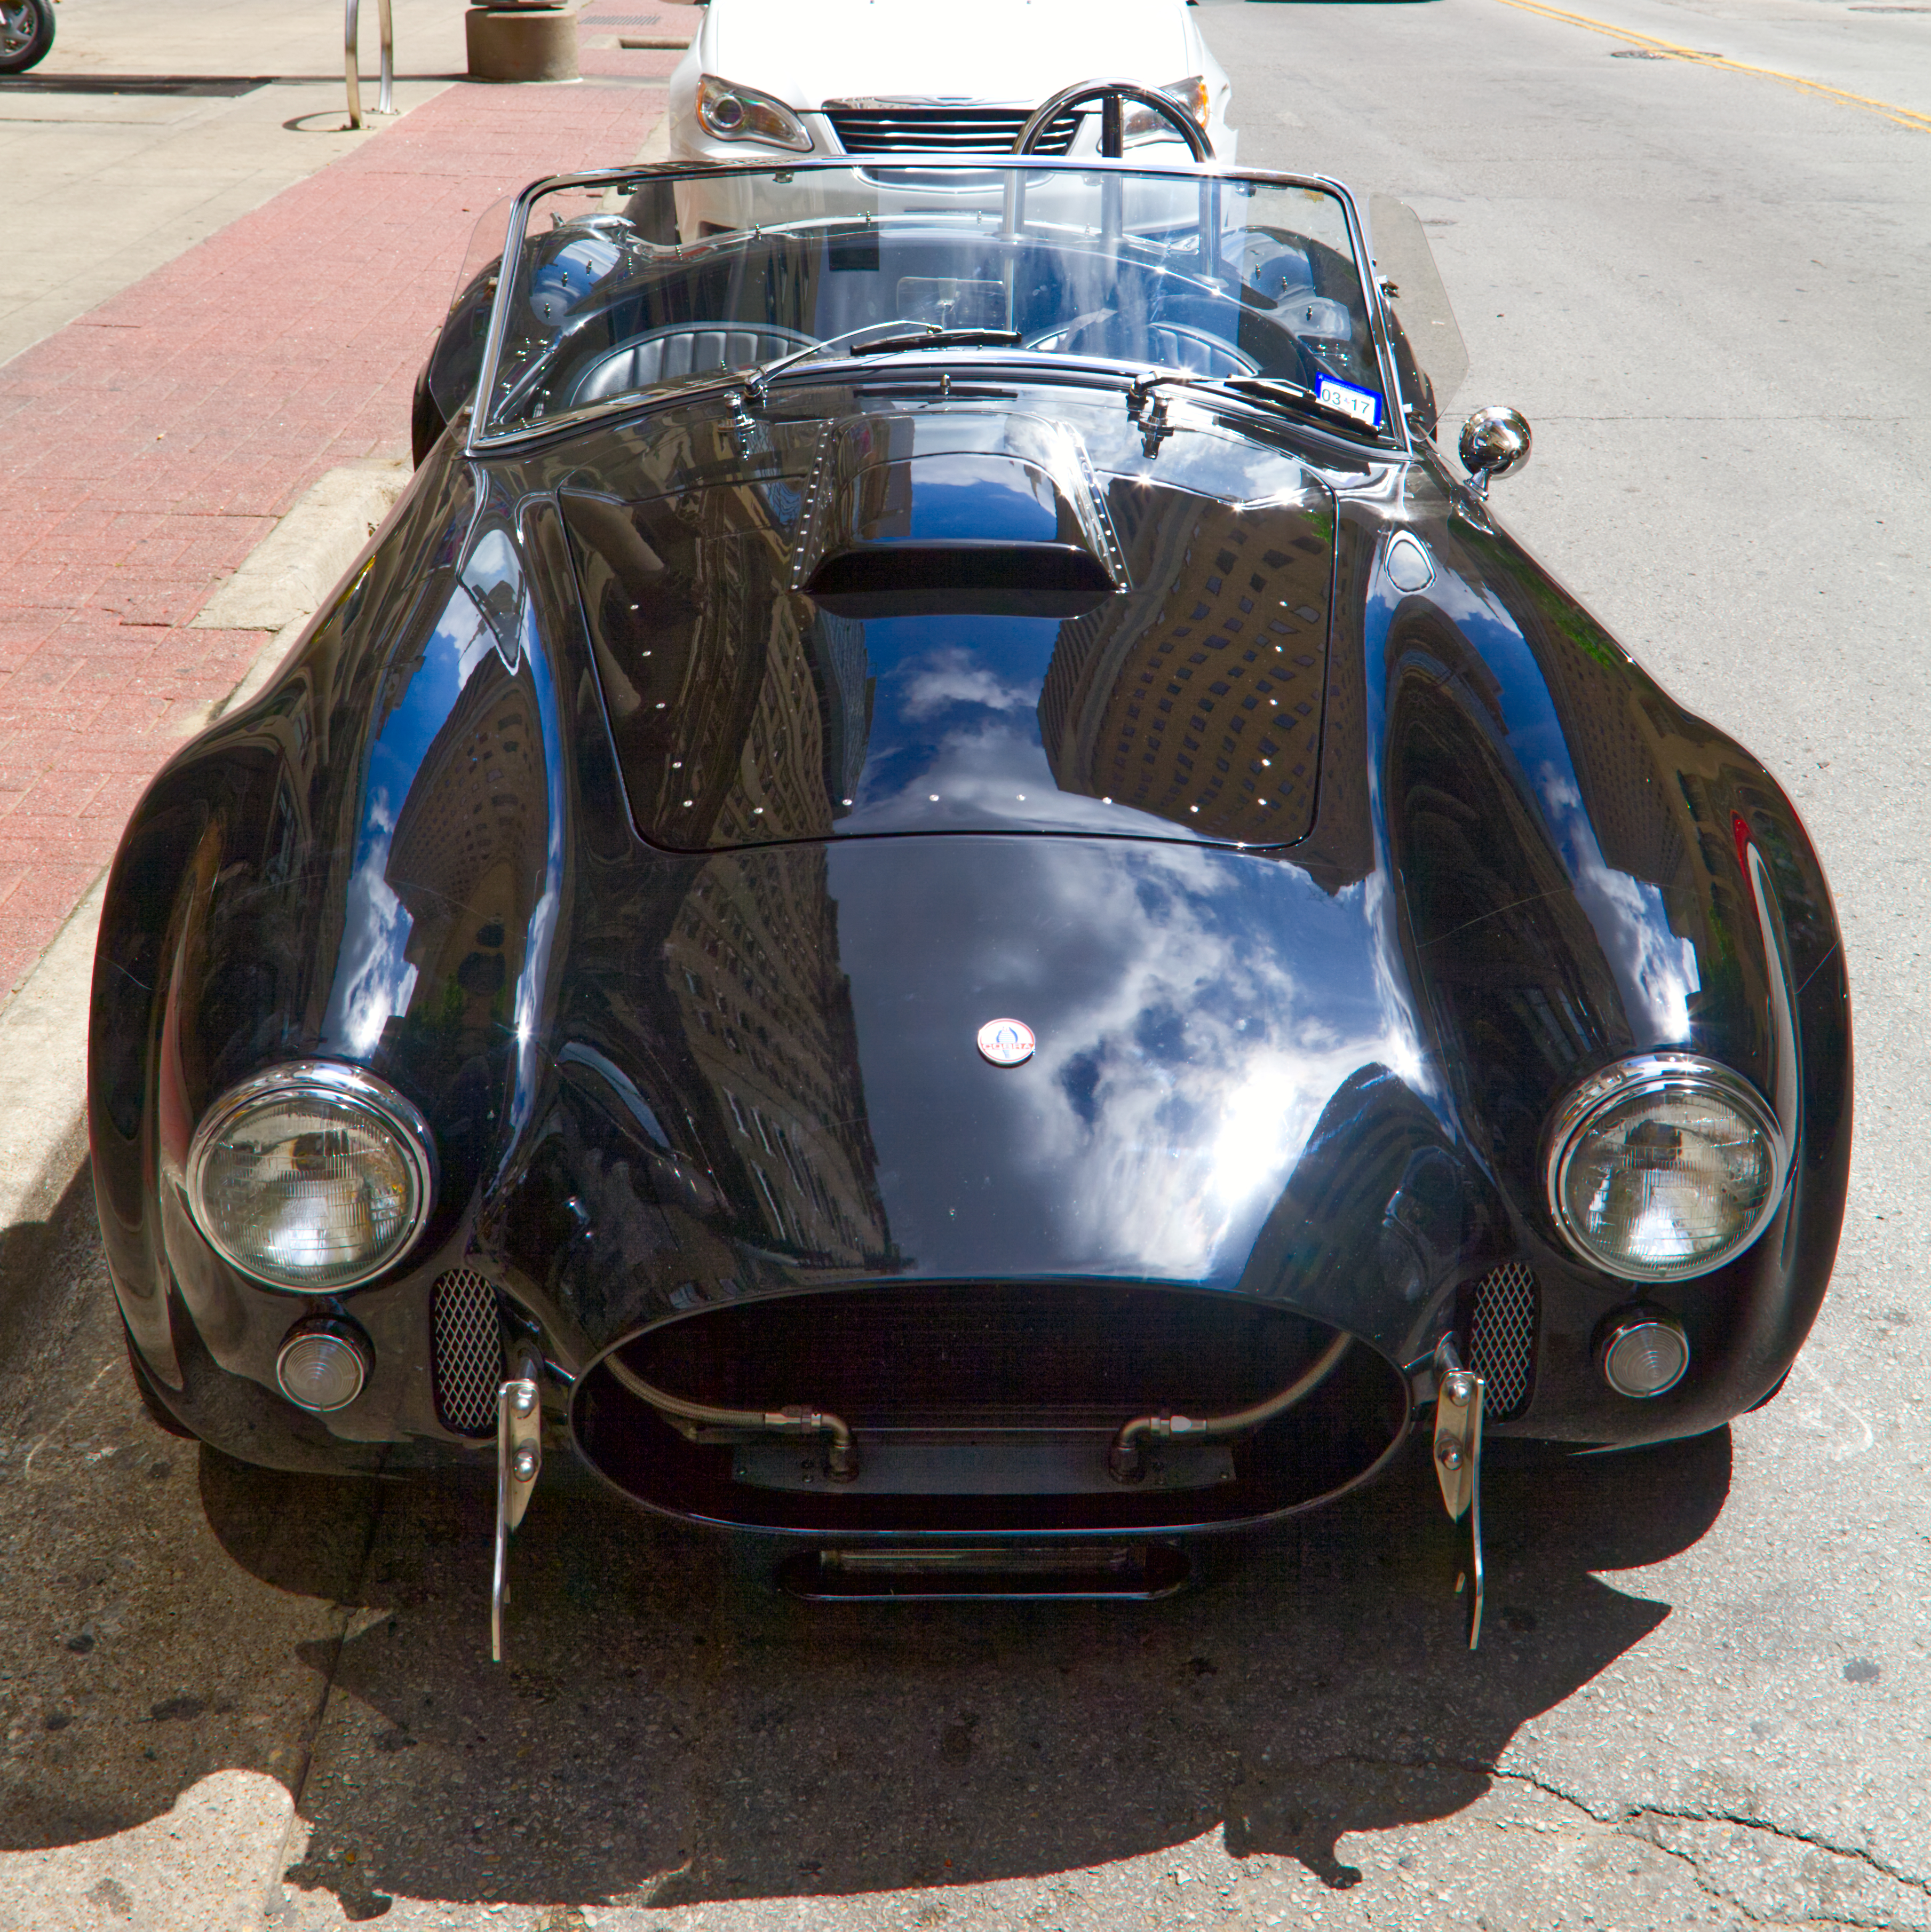
cobra, car, old car, dallas, texas, land vehicle, vehicle, classic car, coupe, ac cobra, sports car, automotive design, convertible, hood, performance car, antique car, weineck cobra limited edition, supercar, sedan, vintage car